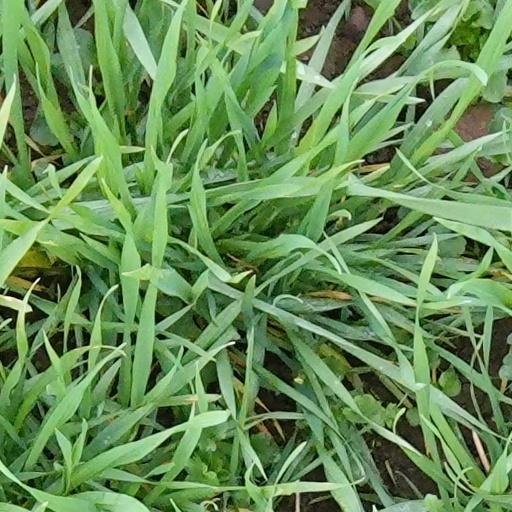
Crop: wheat